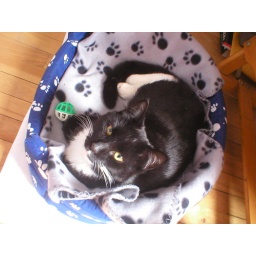
recovering in his cat bed